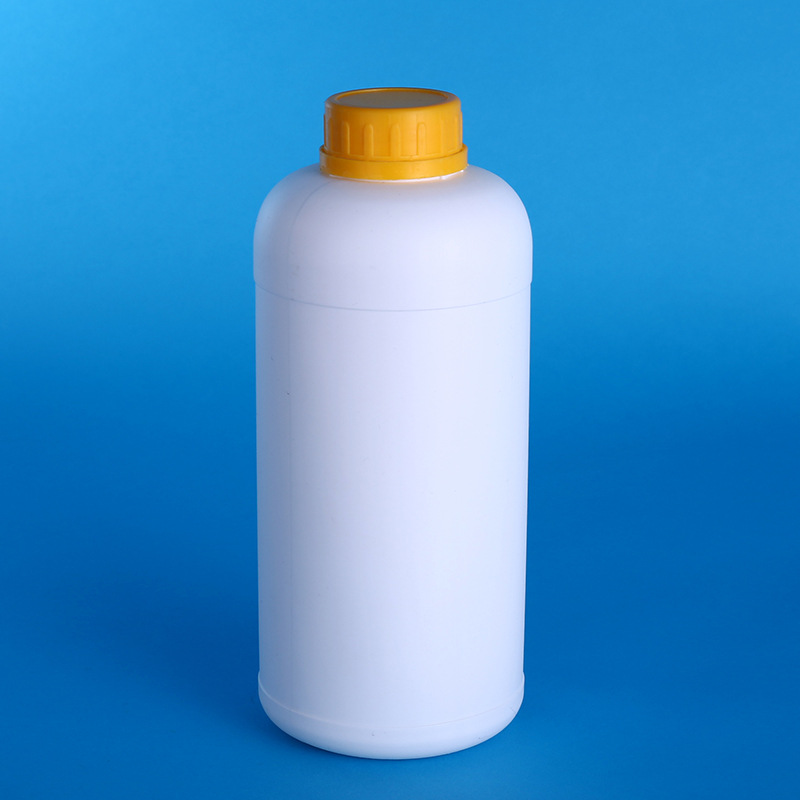
Waste category: plastic